Steam Engine Company No. 7

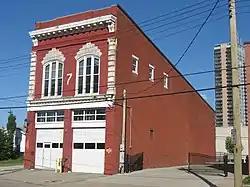
The firehouse in 2012

The Steam Engine Company No. 7 building is a historic firehouse located in Louisville, Kentucky, United States. The two-story, brick structure was built in 1871. It is an excellent example of the application of Victorian design principles to a utilitarian public building, and is stylistically related to contemporary buildings in the Limerick neighborhood.